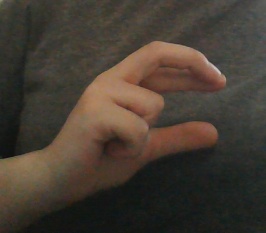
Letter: thal